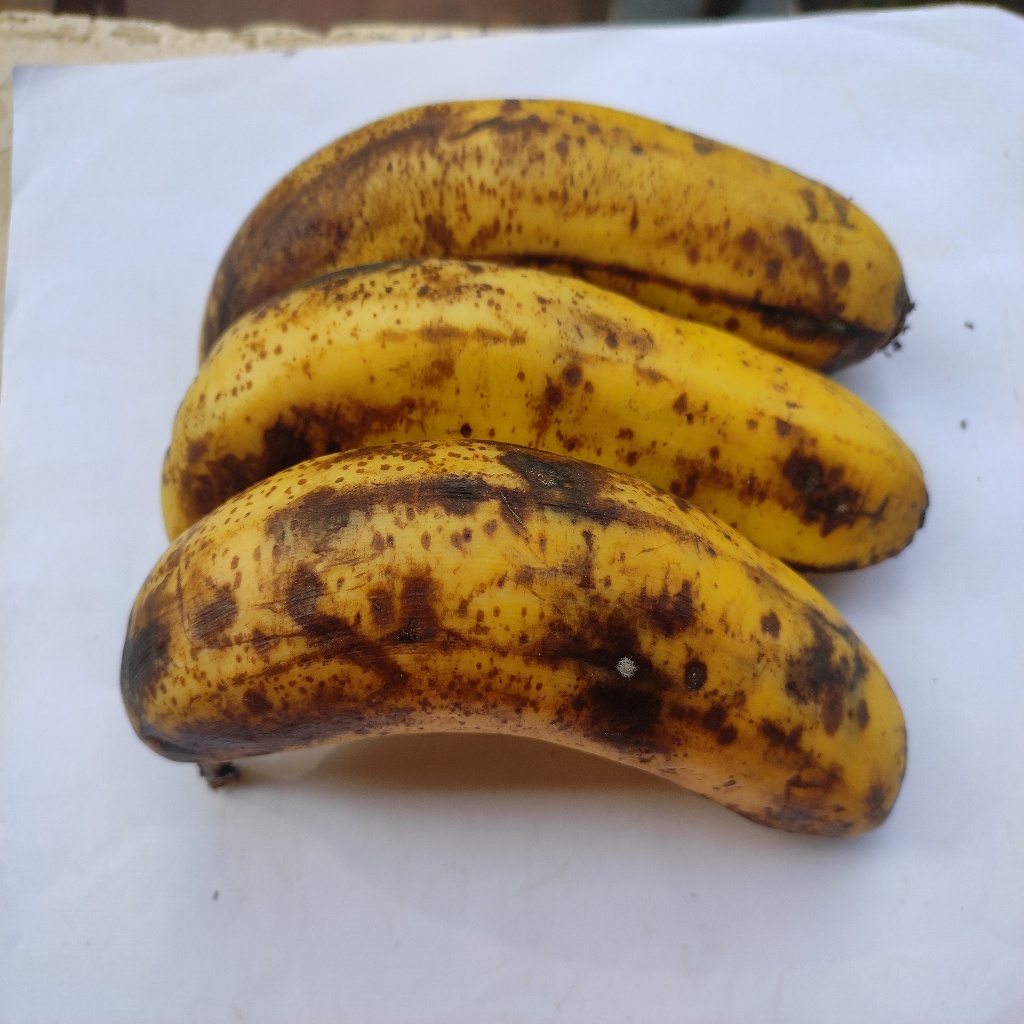
Crop: banana
Quality class: Defect